Bell Court, Lexington

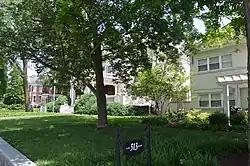
Main Street east of Forest Street

Bell Court is a neighborhood and historic district immediately southeast of Downtown Lexington, Kentucky, United States.